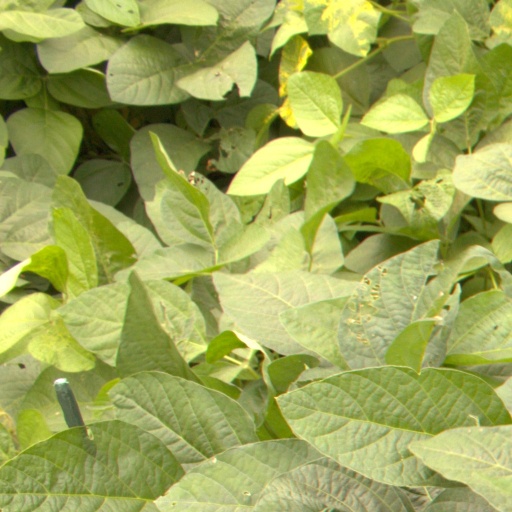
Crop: soybean